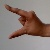
The image shows a hand gesture representing the letter 'Z' in Indian Sign Language.